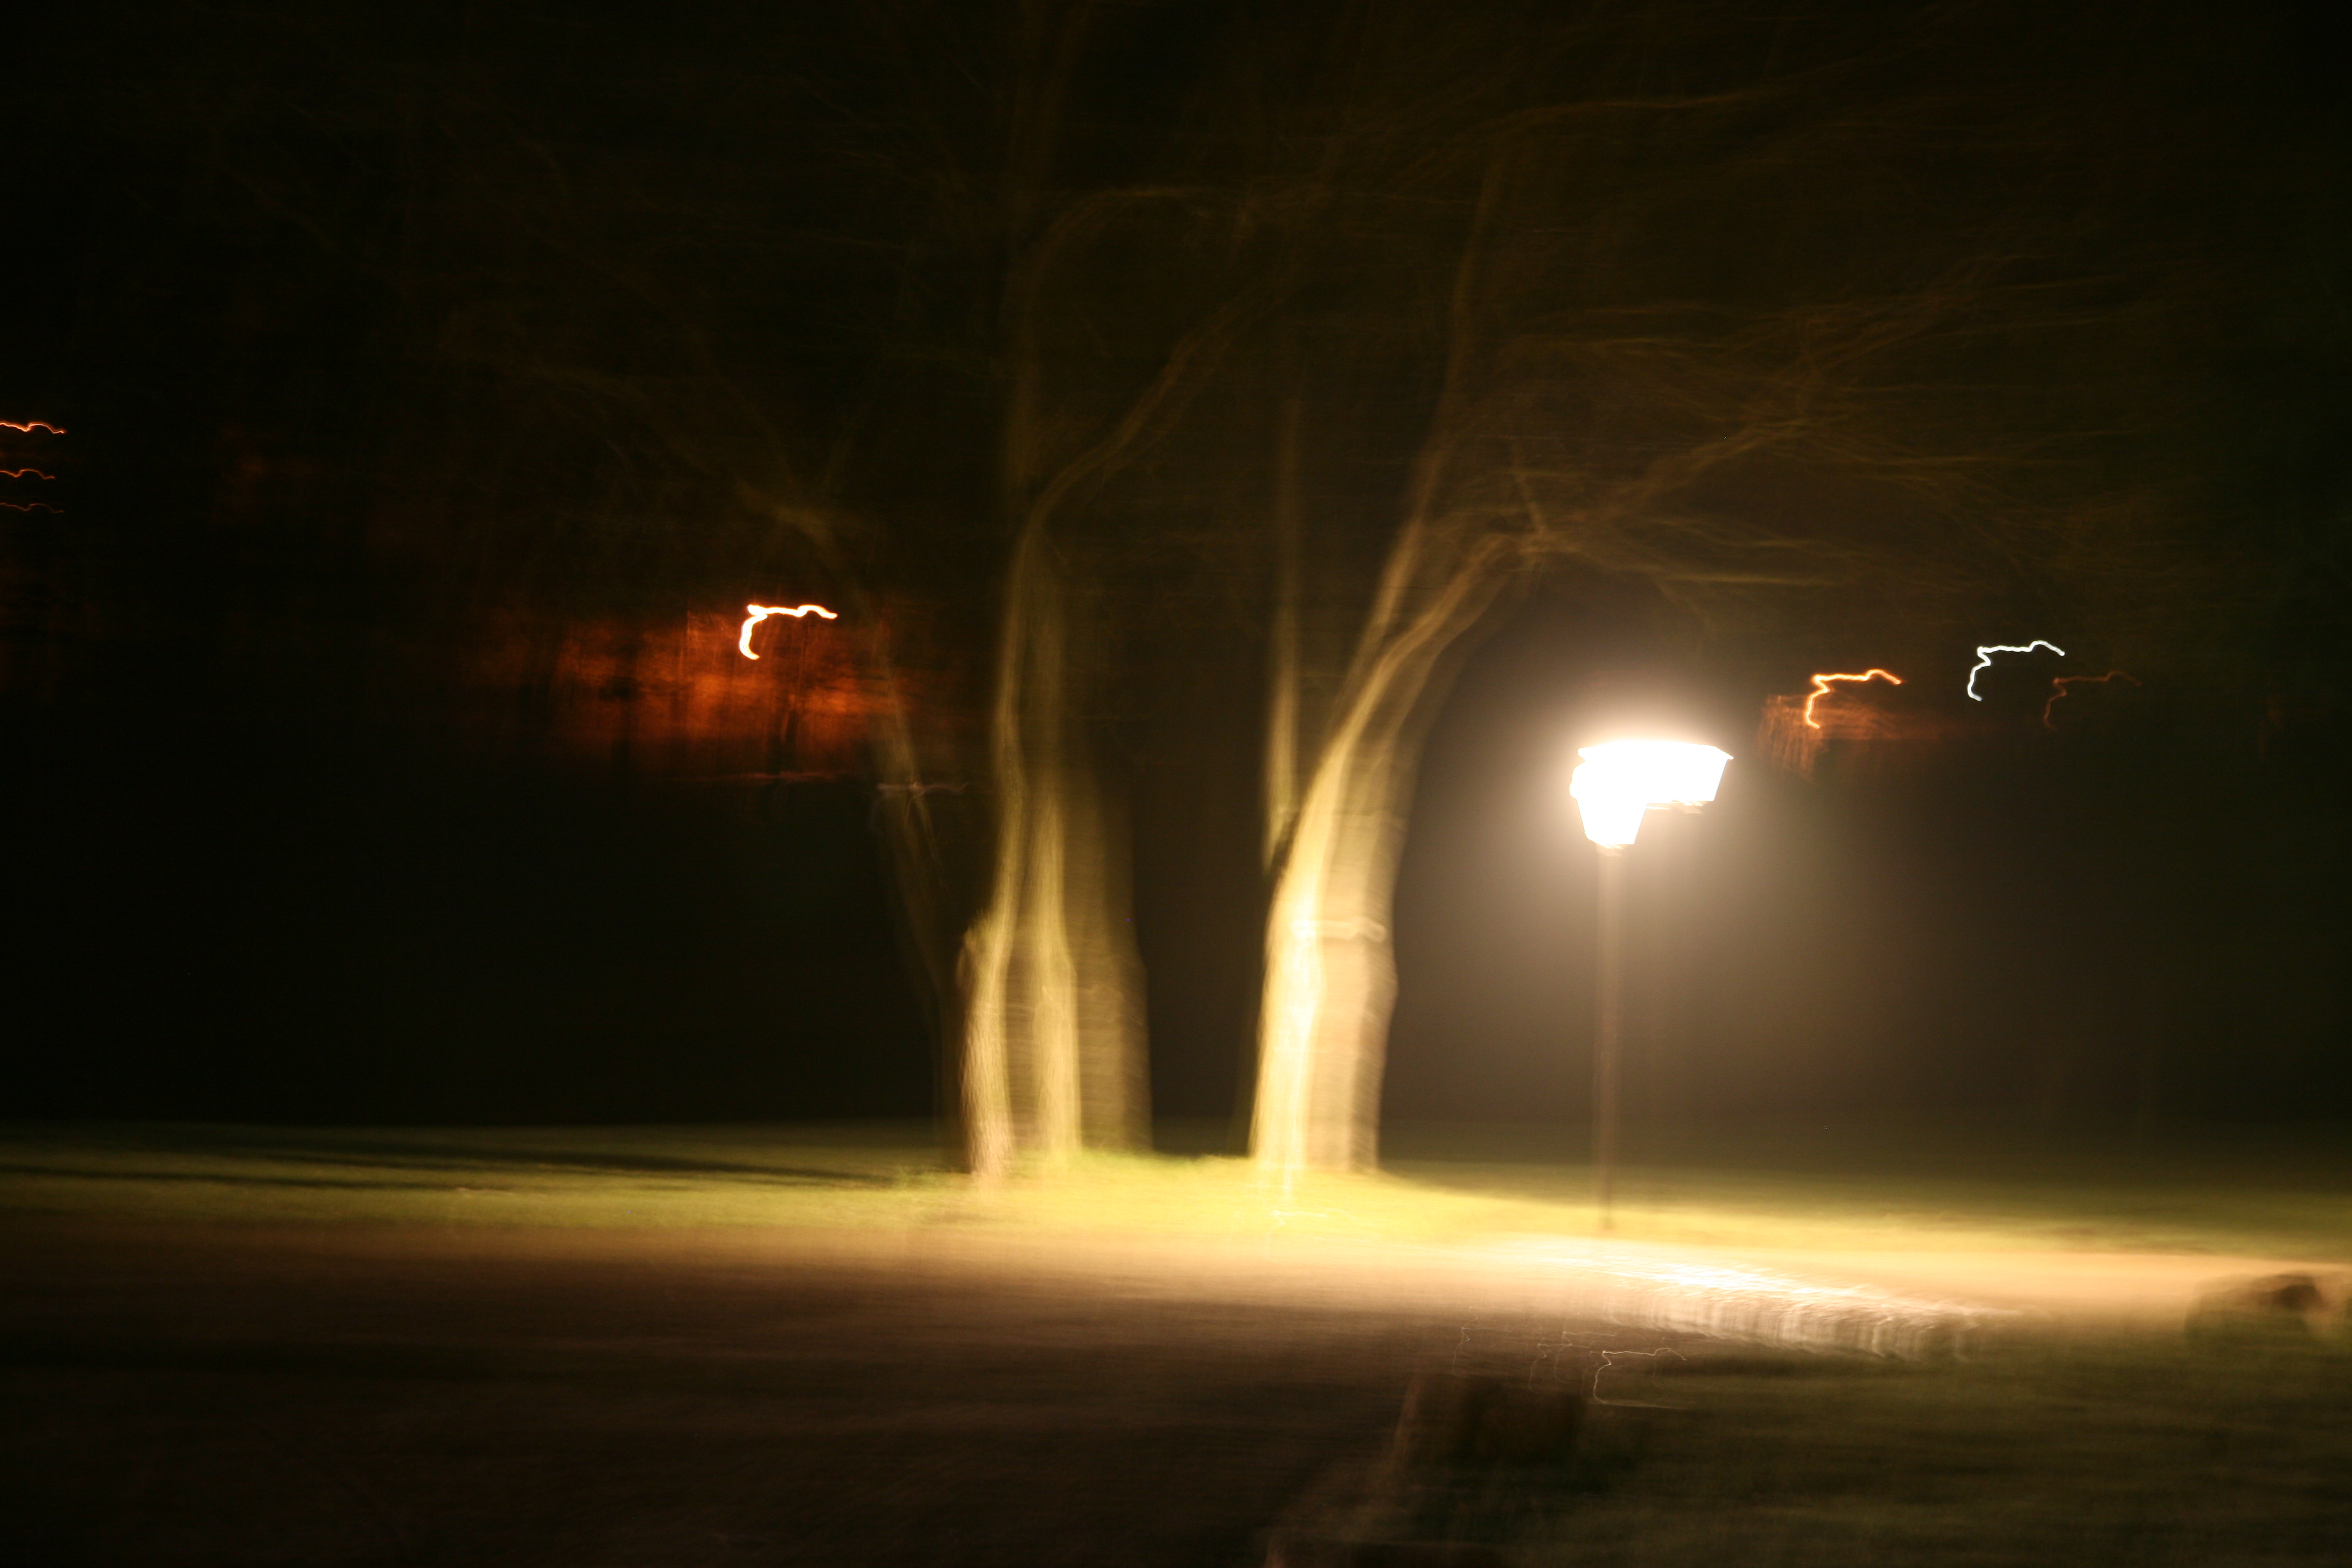
tree, light, night, sunlight, evening, darkness, street light, lighting, arbre, germany, allemagne, nacht, nuit, baum, thuringia, weimar, thuringe, th ringen